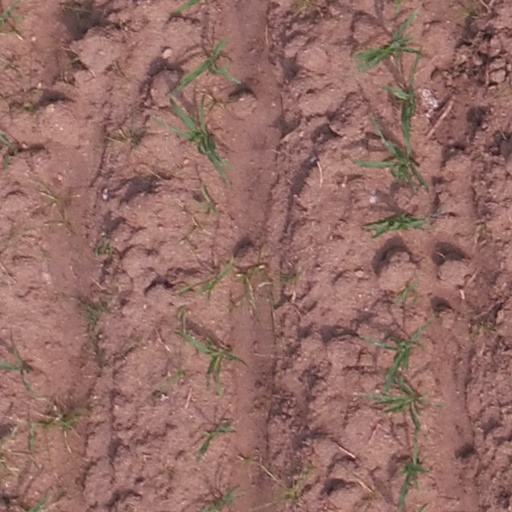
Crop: maize; corn